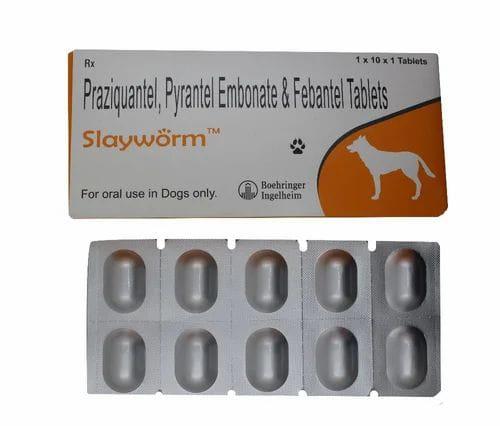
Dawa ya mifugo inayopatikana kwenye maduka yanayouza dawa za wanyama ama pembejeo za vilimo, dawa hii ya vidonge yenye kasha lenye picha ya mbwa ikiwa na maelezo kuwa itumike kwa mbwa tu ikitibu minyoo.